George Stephen, 1st Baron Mount Stephen

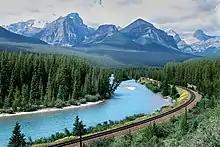
The CPR track at Morant's Curve, cutting through Banff National Park

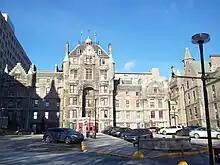
The Royal Victoria Hospital was given to the City of Montreal by George Stephen and his first cousin Lord Strathcona in 1890

Named as the CPR's first president, Stephen oversaw the monumental task of not just negotiating a route across 2,000 miles of forests, swamps, rivers, and mountains; but also raising the necessary funds estimated at $100 million, of which at least half had to be secured. At Hill's suggestion he hired William Cornelius Van Horne to construct three major sections of the track, and his partnership with James Ross proved invaluable to the engineering success of the railway. However, by the end of 1881, Stephen admitted that the project was "assuming dimensions far beyond my calculations". He ceased all other activities, and bringing R.B. Angus to Montreal with him, they devoted all their energies to the world's second transcontinental railroad.